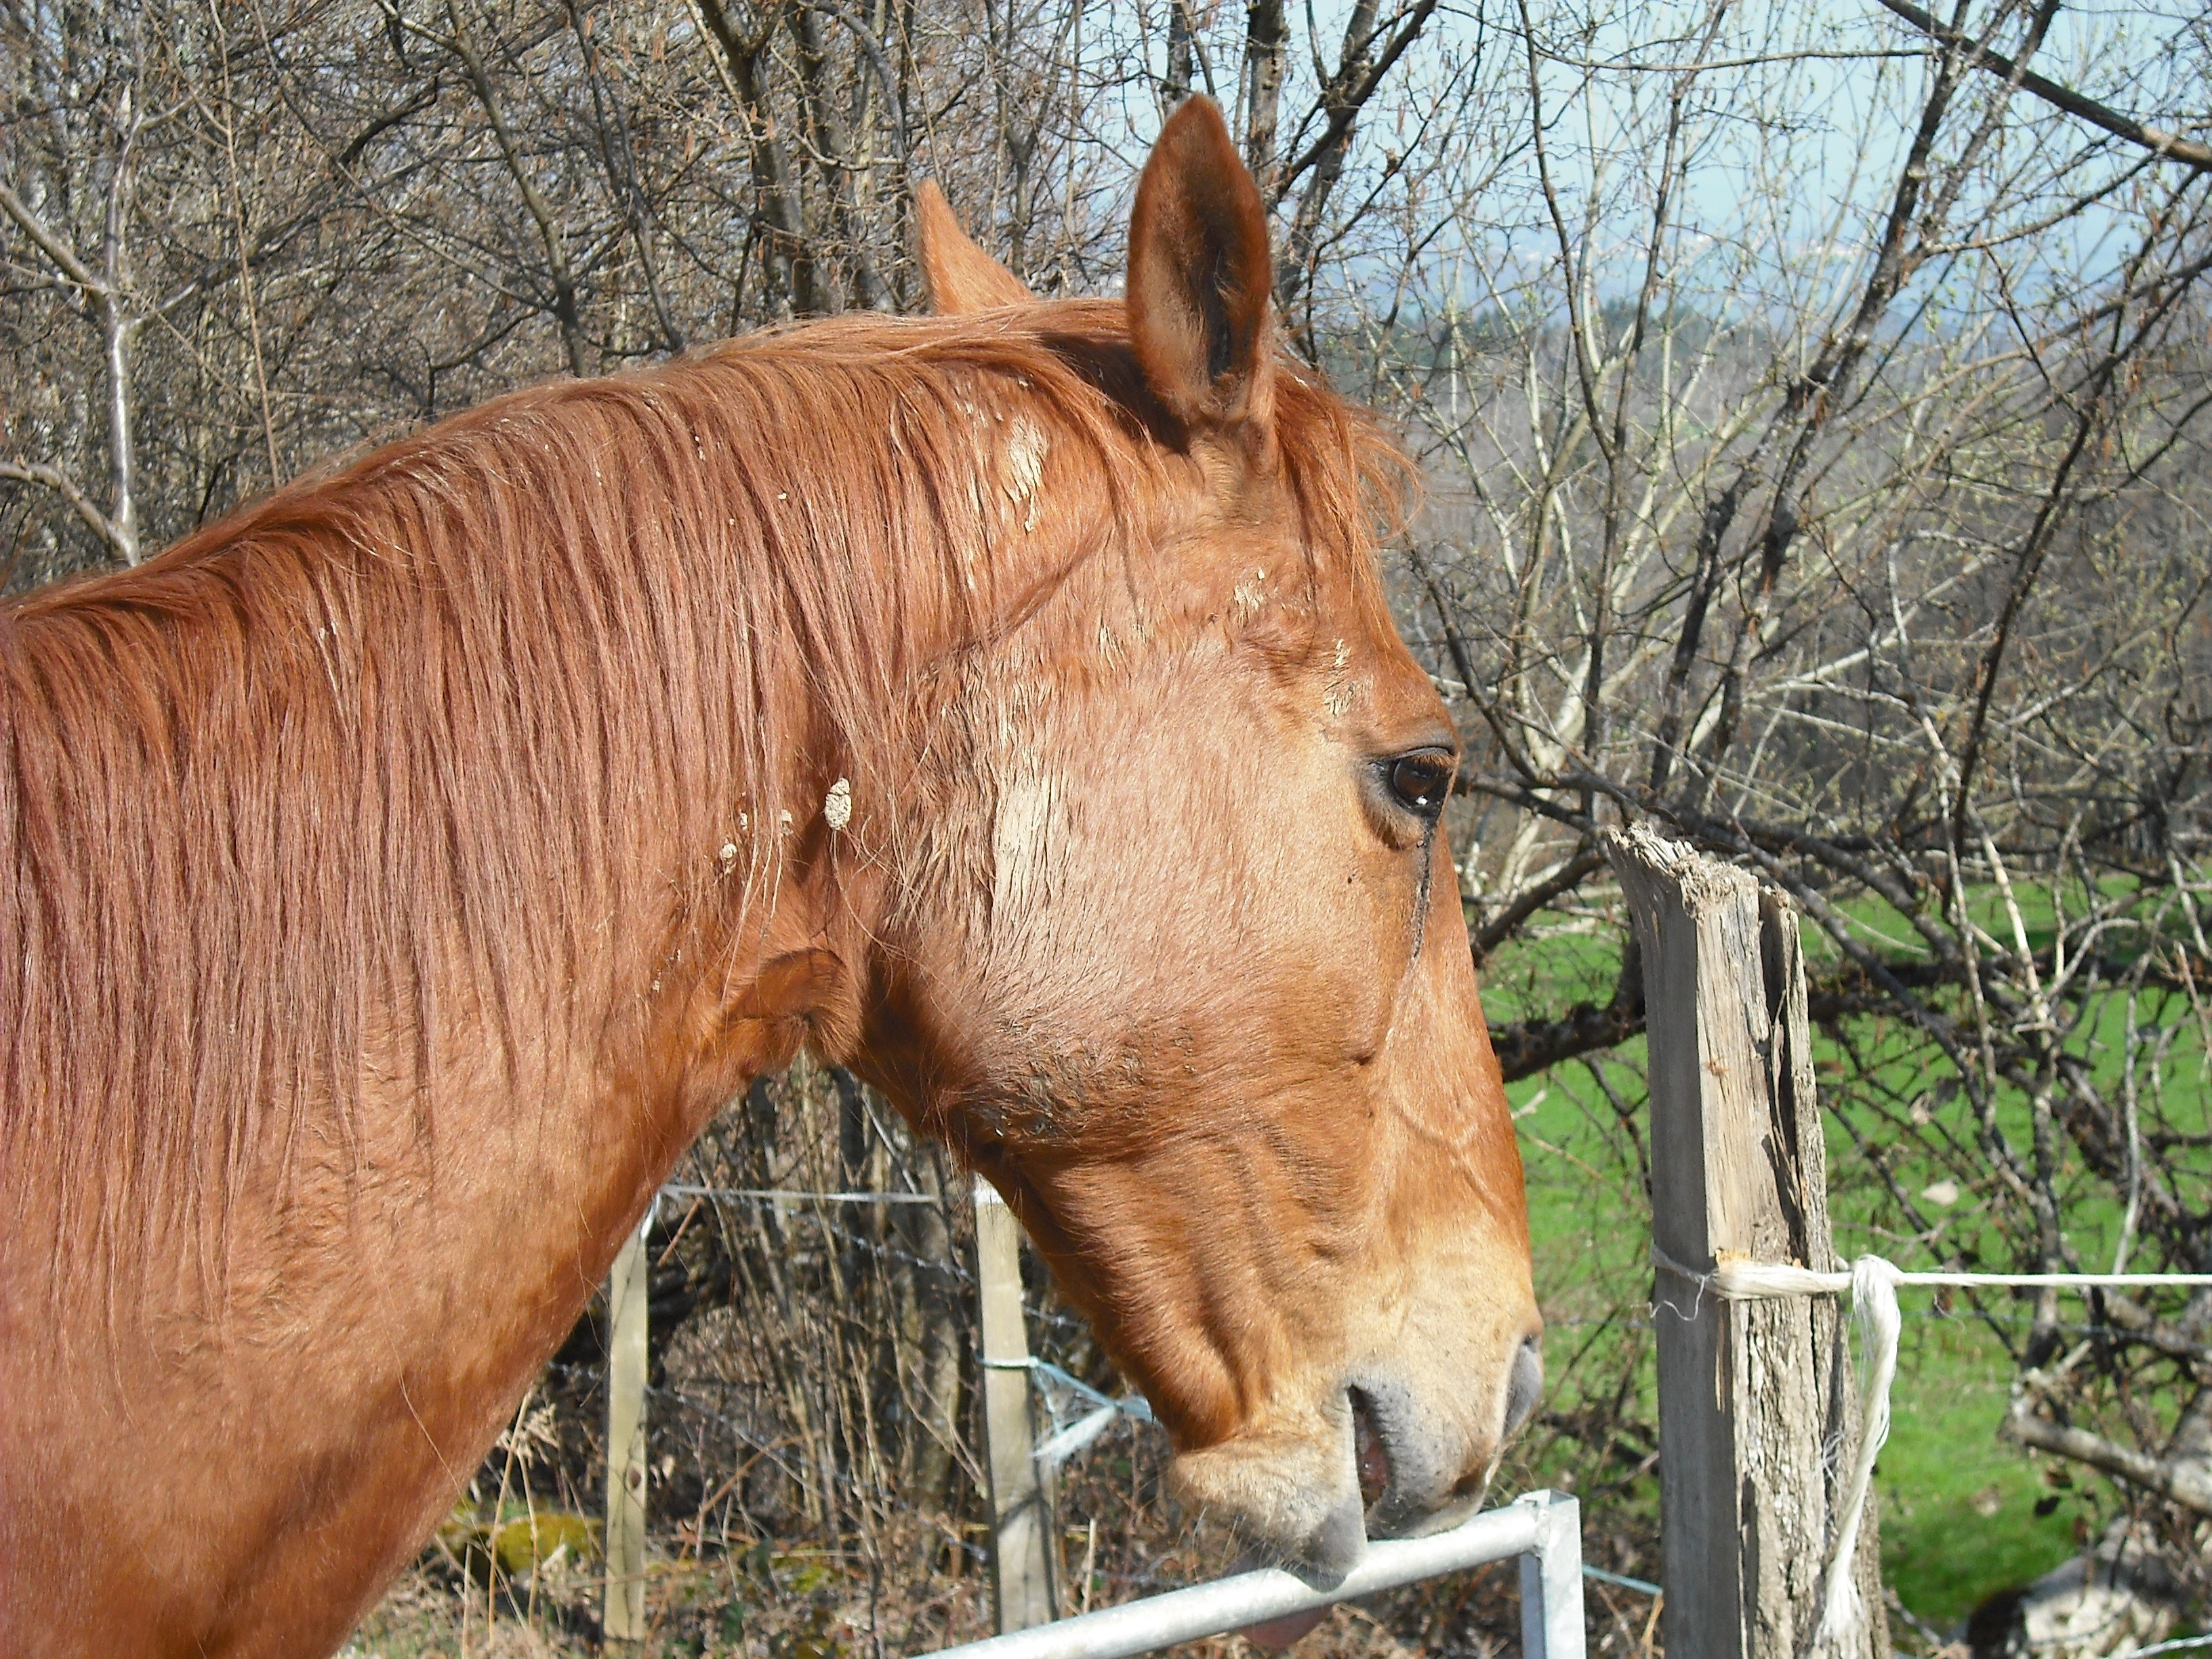
field, animal, wildlife, horse, brown, mammal, stallion, mane, fauna, mare, pack animal, horse like mammal